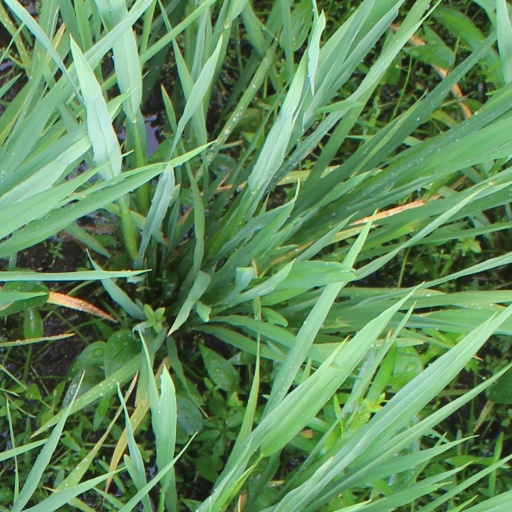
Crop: rice